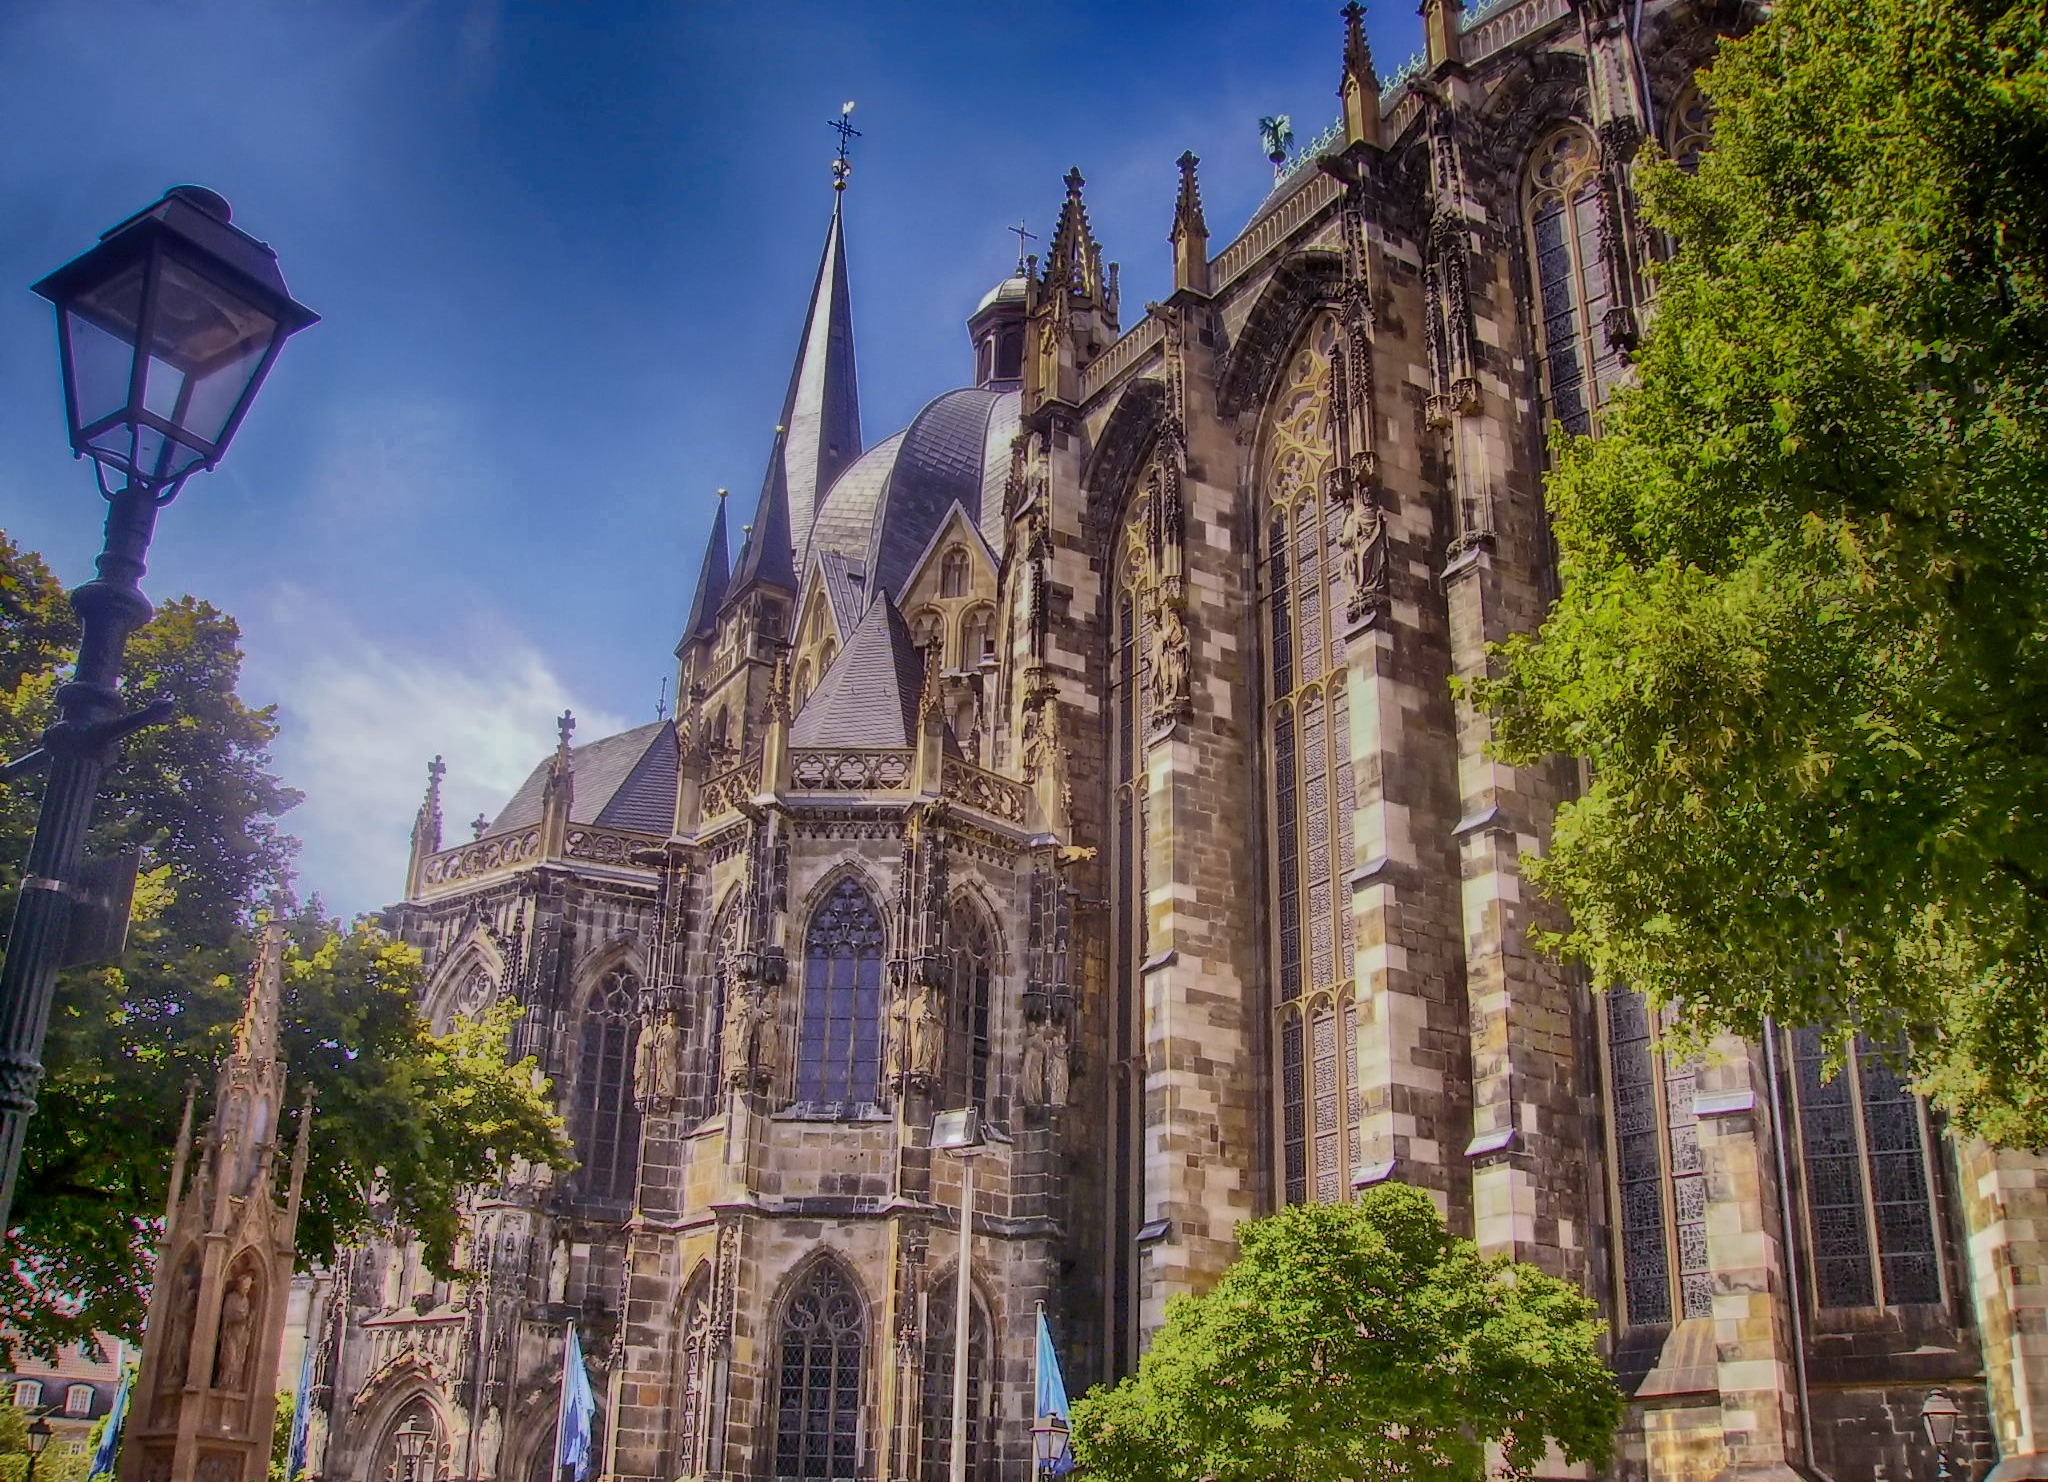
architecture, building, city, urban, landmark, facade, church, cathedral, tourism, place of worship, trees, outside, hdr, temple, spire, monastery, germany, abbey, estate, cities, aachen, gothic architecture, tours, unesco world heritage site, historic site, church of our lady